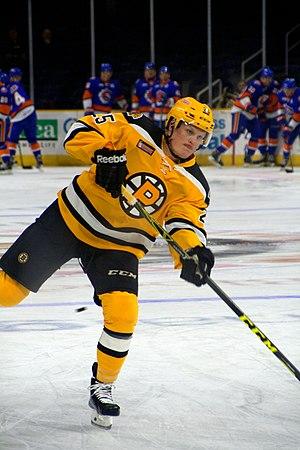
Colby Cave est un joueur professionnel canadien de hockey sur glace. Il évoluait au poste de centre.